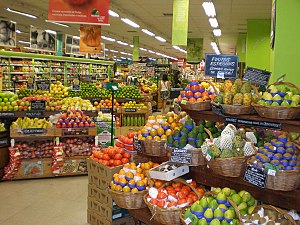
Supermarked
Grøntafdeling i supermarked
Et supermarked er en selvbetjeningsbutik, hvis primære sortiment er fødevarer og dagligvarer.